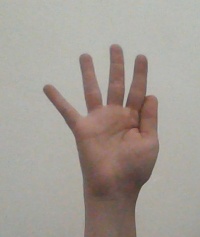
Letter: sheen